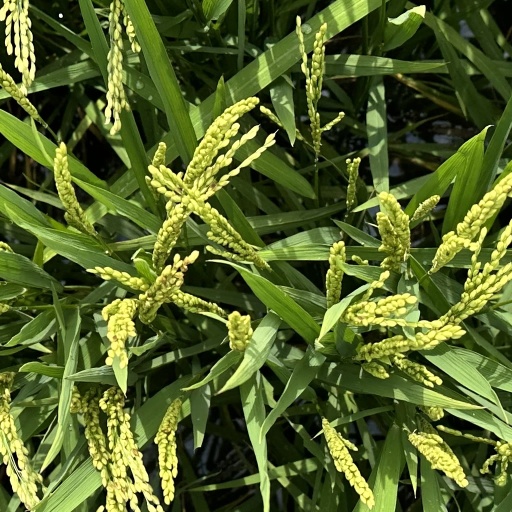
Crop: rice